People Power Revolution

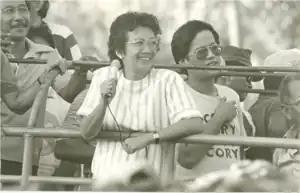
Corazon Aquino campaigning with son Noynoy

Eventually the top leaders decided to convene to select a candidate in case of contingencies or any sudden announcements of changes. It was then on November 3, 1985, after pressure from the US government, that Marcos suddenly announced a snap presidential election would take place the following year, one year ahead of the regular presidential election schedule, to legitimize his control over the country. The snap election was legalized with the passage of Batas Pambansa Blg. 883 (National Law No. 883) by the Marcos-controlled unicameral congress called the Regular Batasang Pambansa.